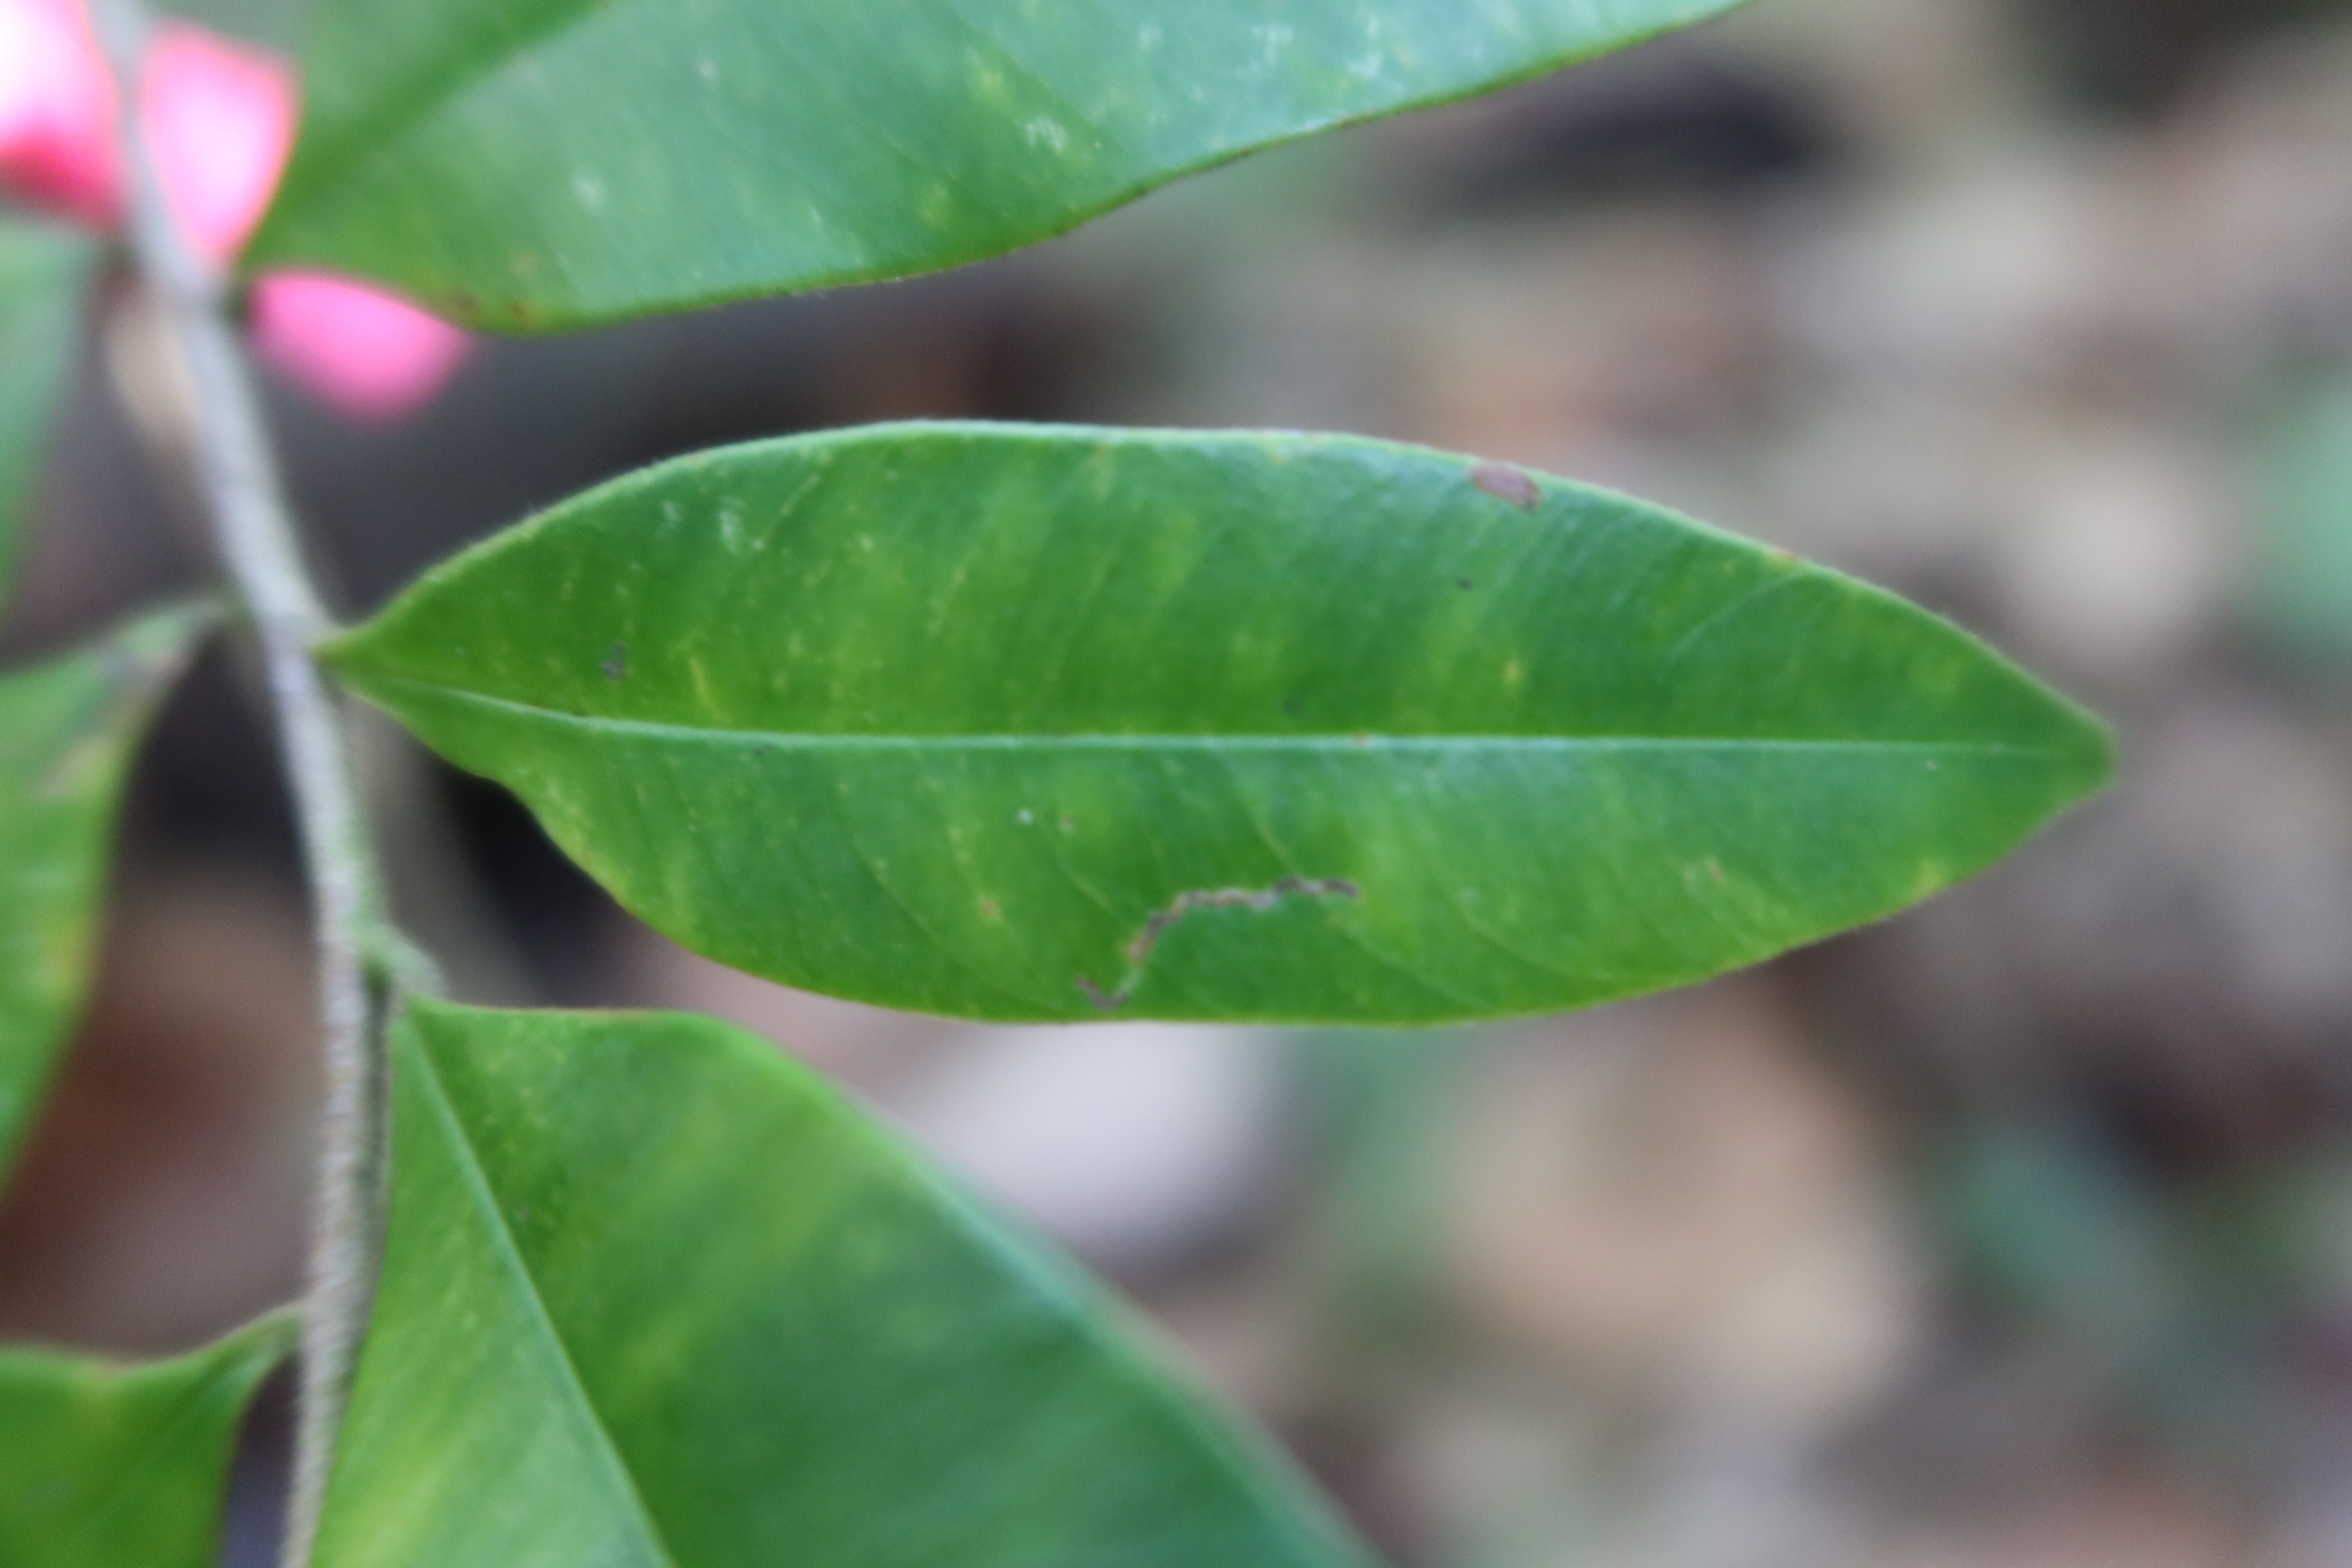
Label: Brown spots